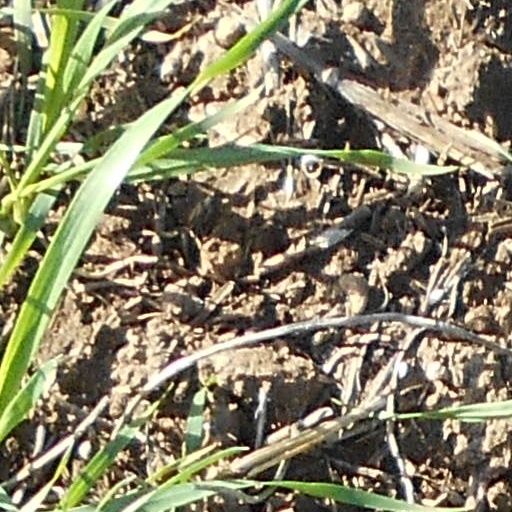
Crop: wheat